Eugen Leviné

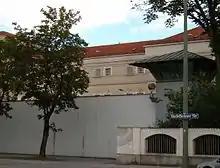
Stadelheim Prison (c. 2006), site of Leviné's execution in 1919

In 1915, Leviné married Rosa Broido (from the Polish town of Gródek), who married Ernst Meyer (1887–1930) and so became known as Meyer-Leviné, and then fled Germany when Hitler came to power and lived the rest of her life in London (1890–1979). The Levinés had at least one child, a son, whom they named Eugen.